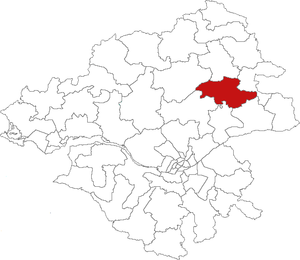
Carte de localisation du canton de Riaillé (France, Loire-Atlantique)